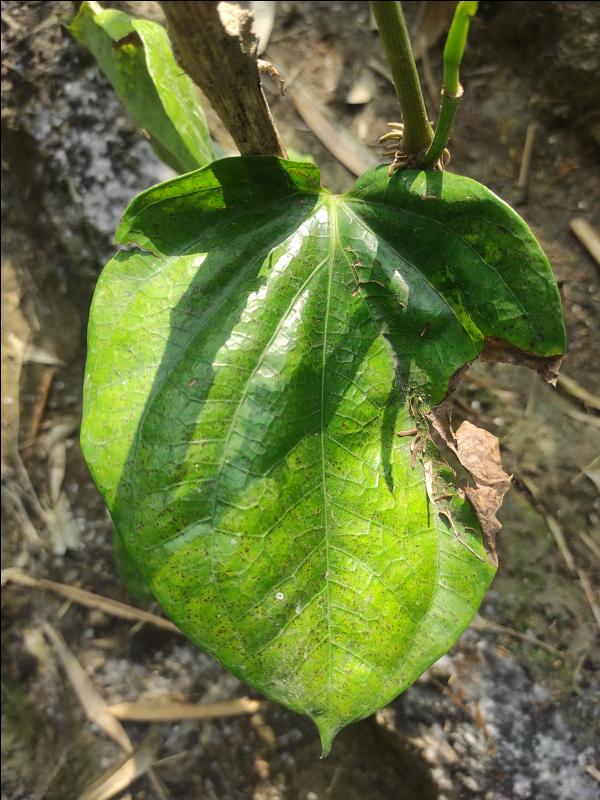
Label: Fungal_Brown_Spot_Disease